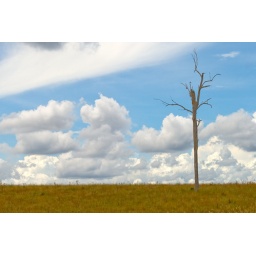
A tree in a field